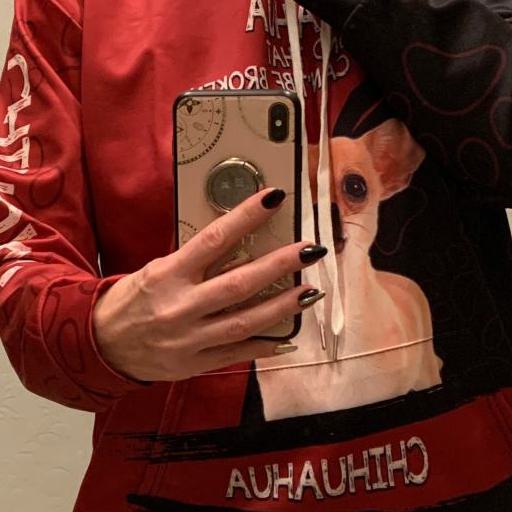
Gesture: no_gesture